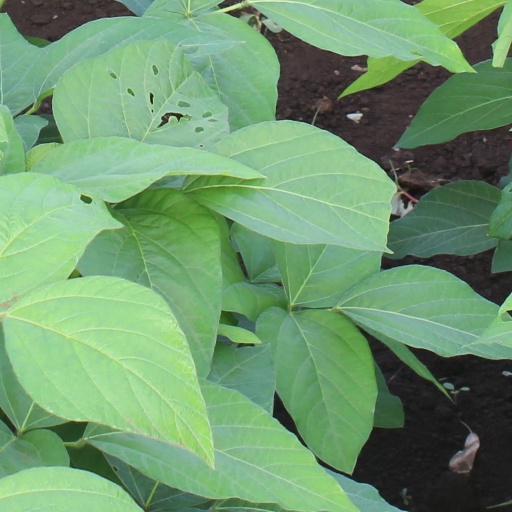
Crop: soybean